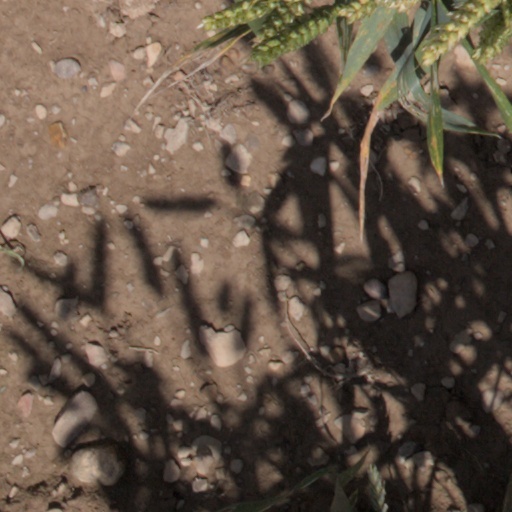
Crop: wheat